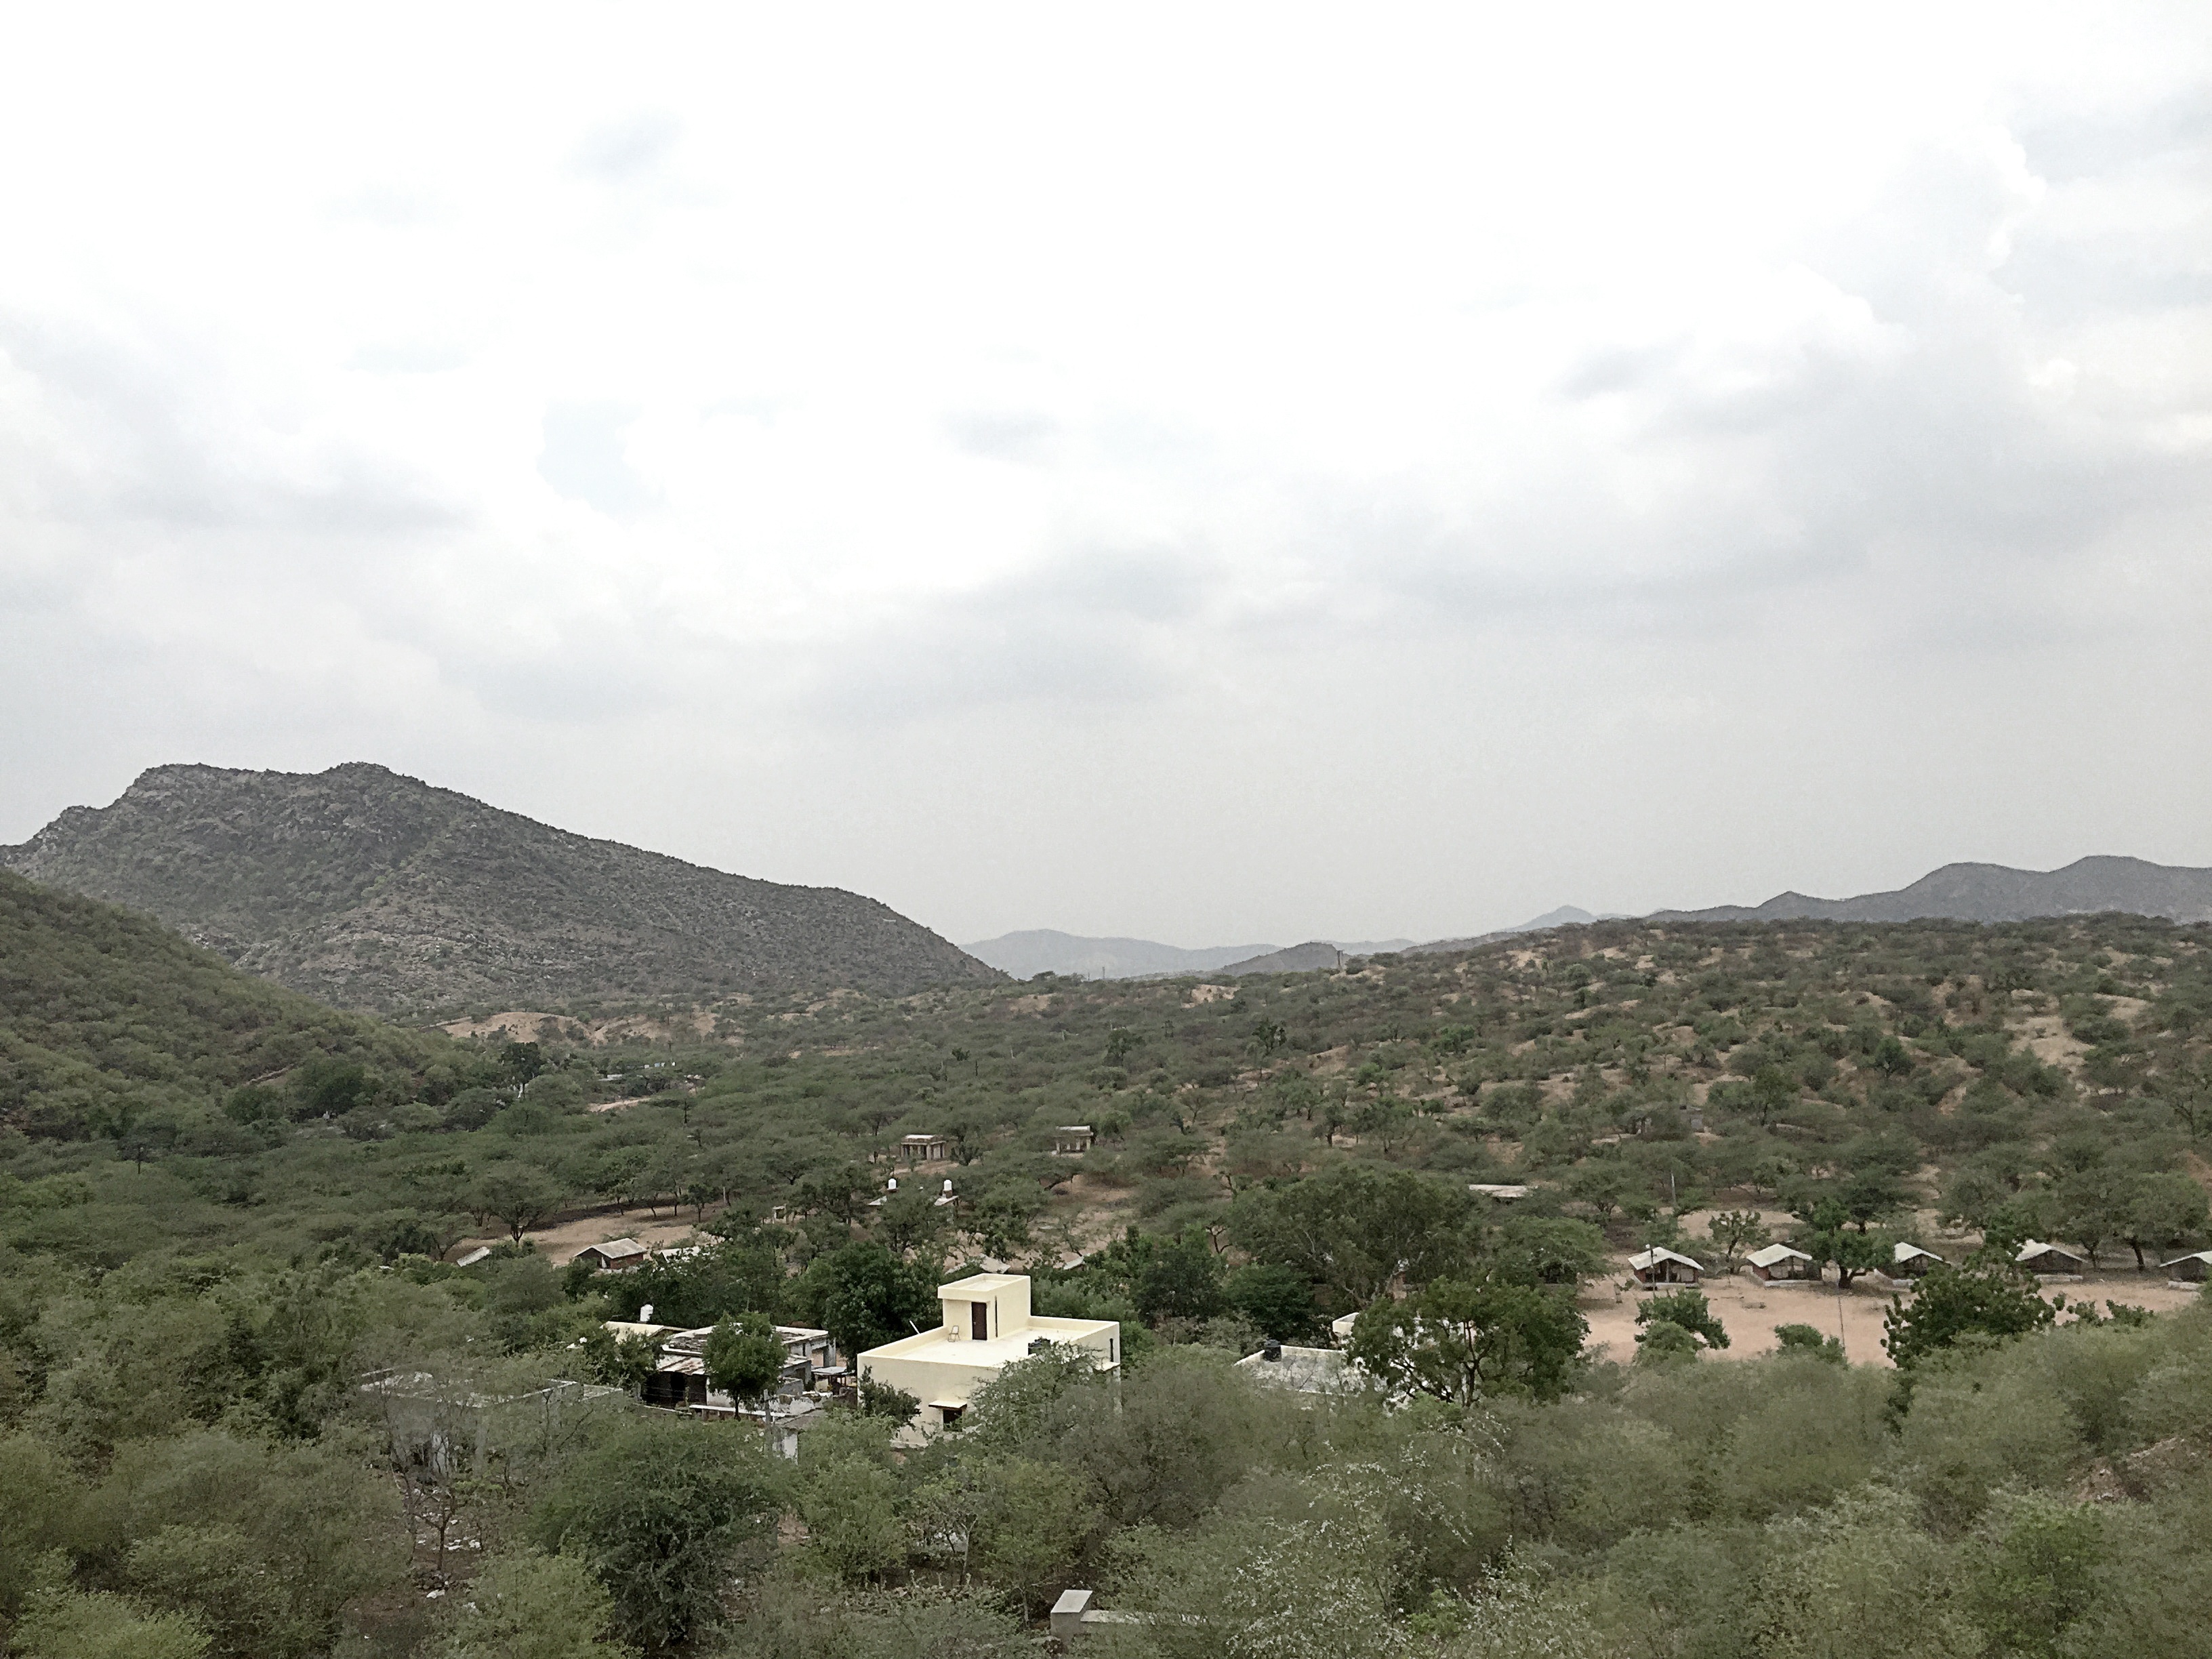
landscape, mountain, hill, valley, mountain range, village, ridge, plateau, ecosystem, geographical feature, mountainous landforms